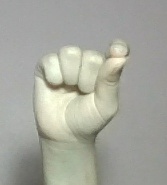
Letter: fa